2007 Virginia Cavaliers football team

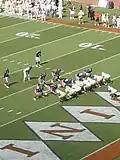
Georgia Tech lines up in their own endzone

Virginia survived Georgia Tech erasing a 14-point deficit and hung on to win their third straight ACC game 28–23. Tailback Cedric Peerman ran for 138 yards and scored a touchdown while punter Ryan Weigand averaged 47.5 yards on 8 punts with a long of 58 to keep Georgia Tech's offense at bay. Two key turnovers, an interception and fumble led to Virginia touchdowns. Defensive end Chris Long anchored the Cavalier defense with nine tackles including one for loss as well as two batted balls, one returned for a touchdown by fellow lineman Jeffery Fitzgerald, and a game-saving sack on 4th down late in the 4th quarter. Virginia quarterbacks combined to go 20 for 35 with one interception and one touchdown.